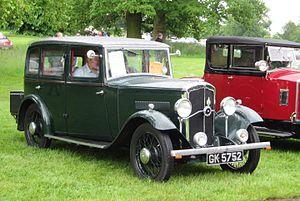
Rover 10/25 (1929)
La Rover 10/25 était une petite voiture fabriquée par l'ancien constructeur anglais Rover à partir de la mi 1927. Rover augmenta l'alésage de la 9/20hp de 3 mm et renomma le modèle 10/25 pour indiquer que la puissance fiscale du moteur augmente de 10 % pour 25 % de puissance supplémentaire en sortie. L'arbre d'entraînement est également couvert. La Rover 9/20 restait à disposition dans les salles d'exposition. Elle était fabriquée à Tyseley, un quartier de la ville de Birmingham.